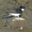
Label: bird